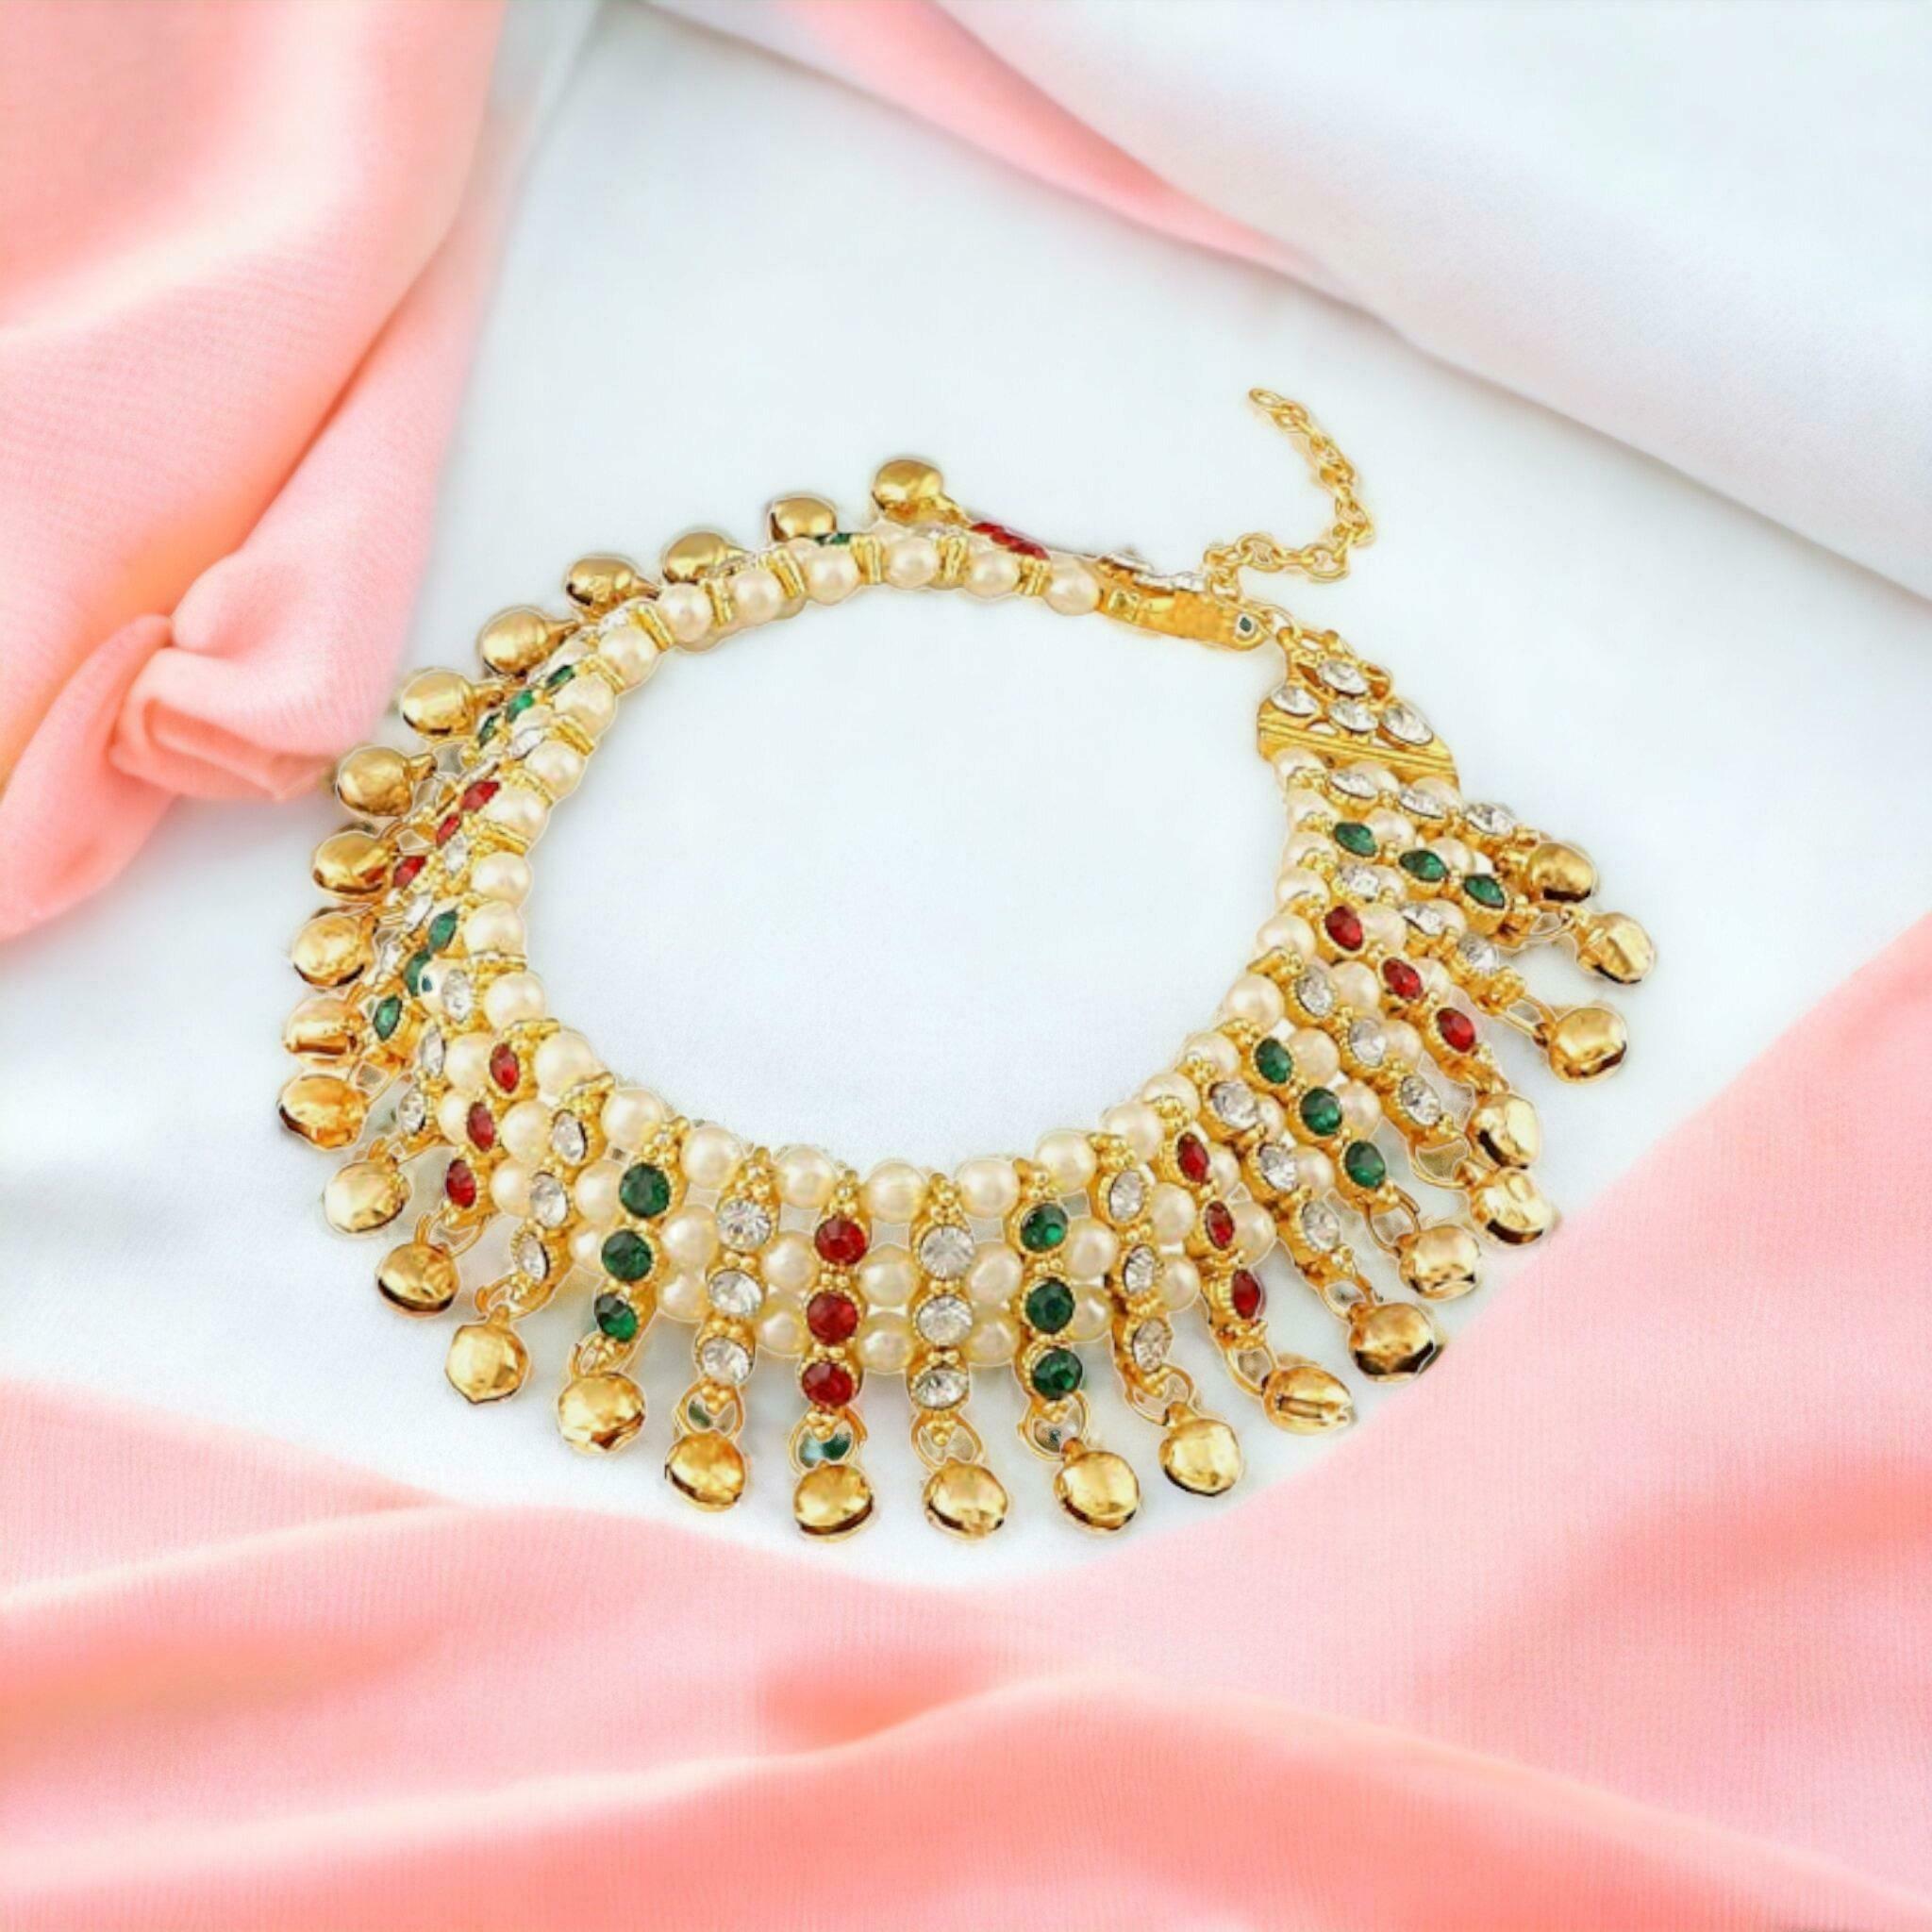
BR Ornaments Elite Graceful Women Anklets & Toe Rings Alloy Anklet (Pack of 2)
Type: Anklet
Brand: BR Ornaments
Price: Rs. 299
BR Ornaments Elite Graceful Women Anklets & Toe Rings Alloy Anklet (Pack of 2)